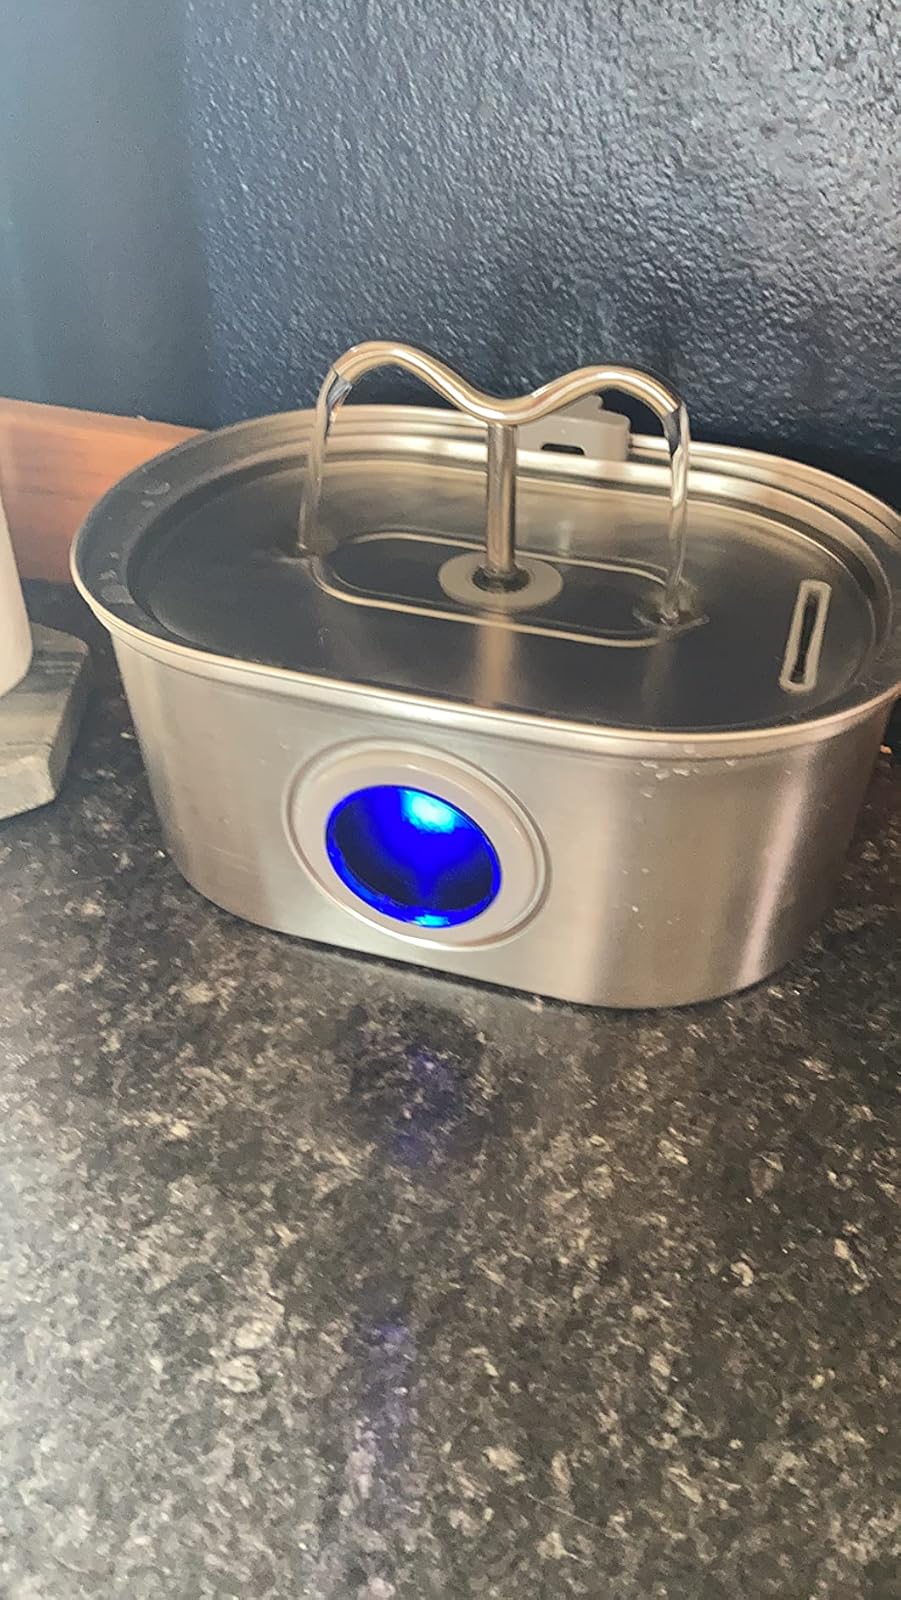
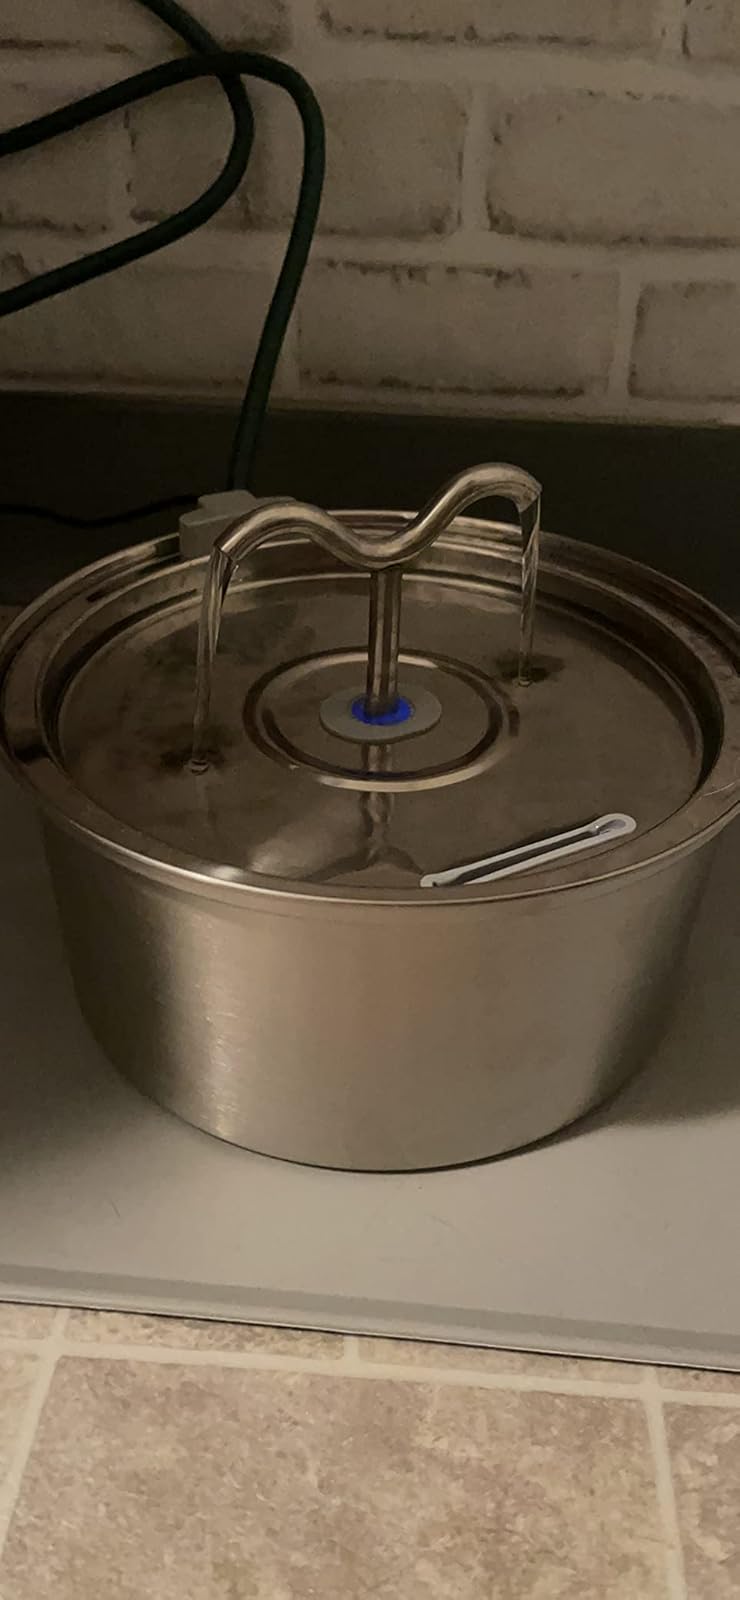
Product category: items_bowl
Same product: no